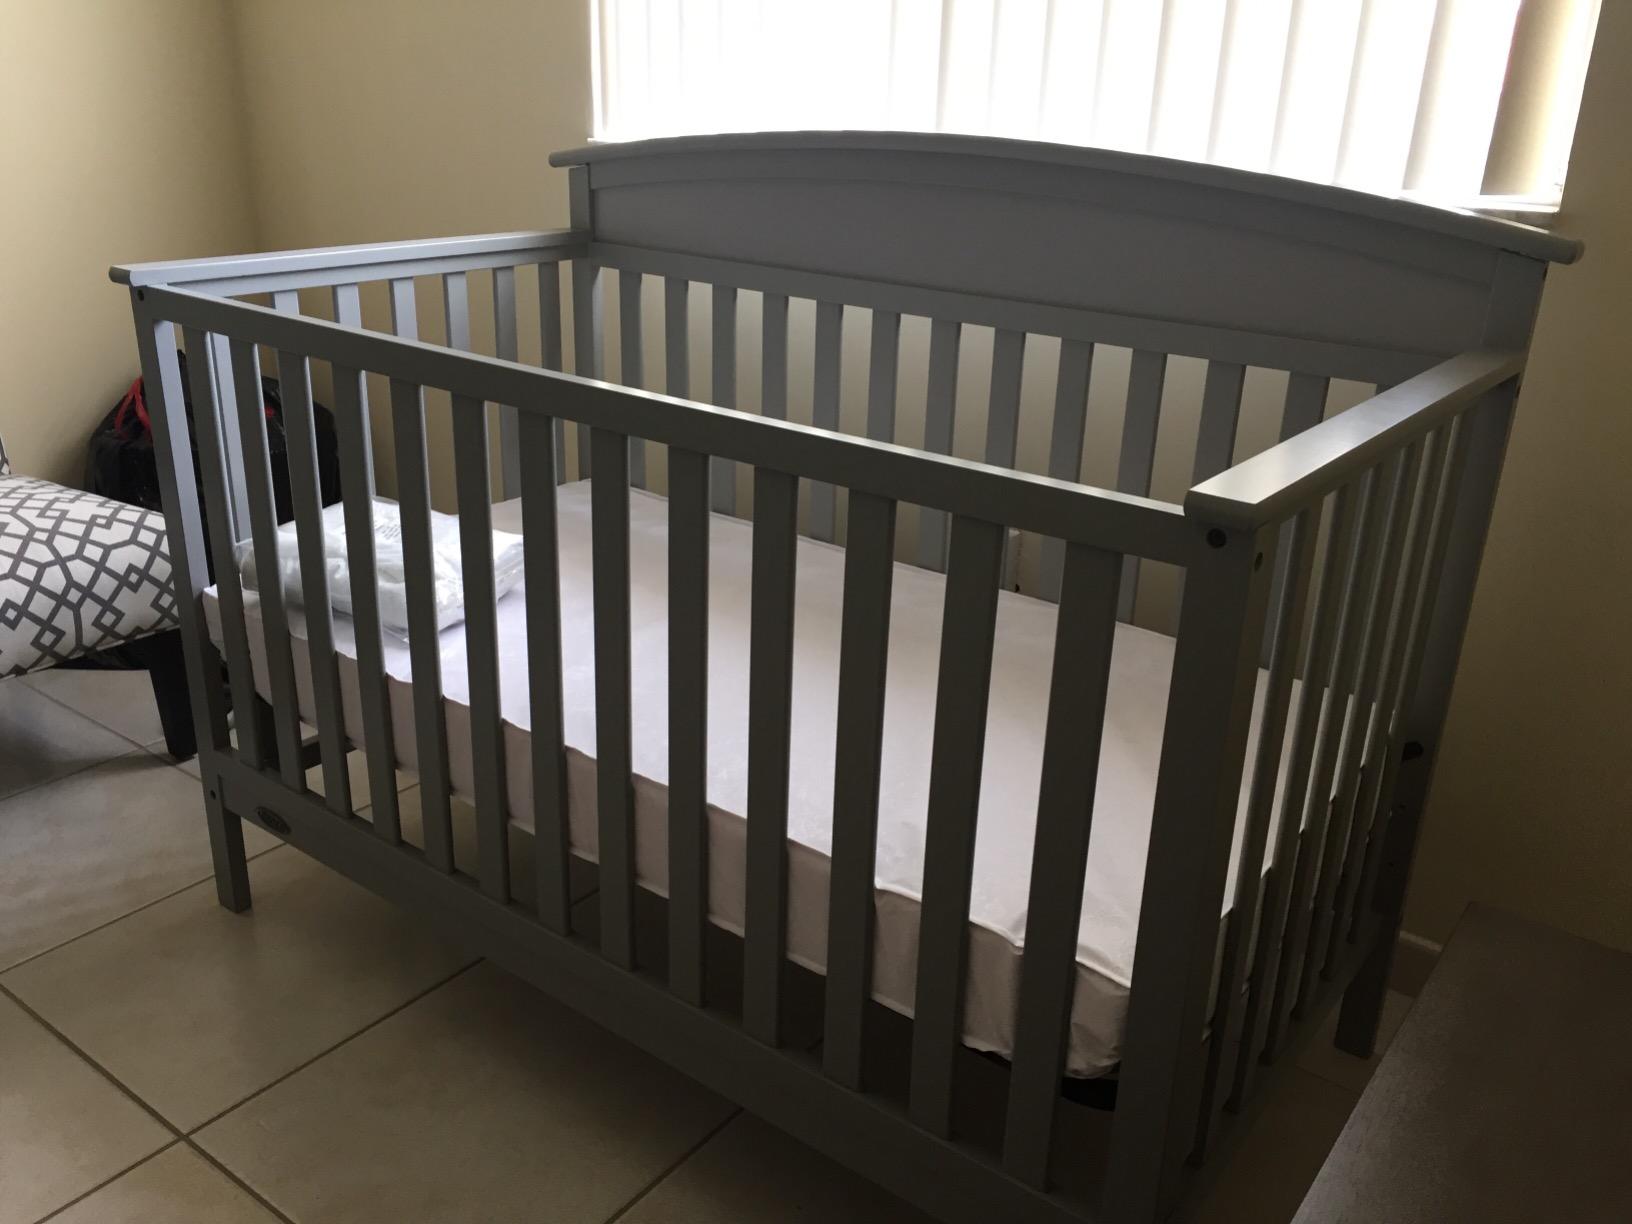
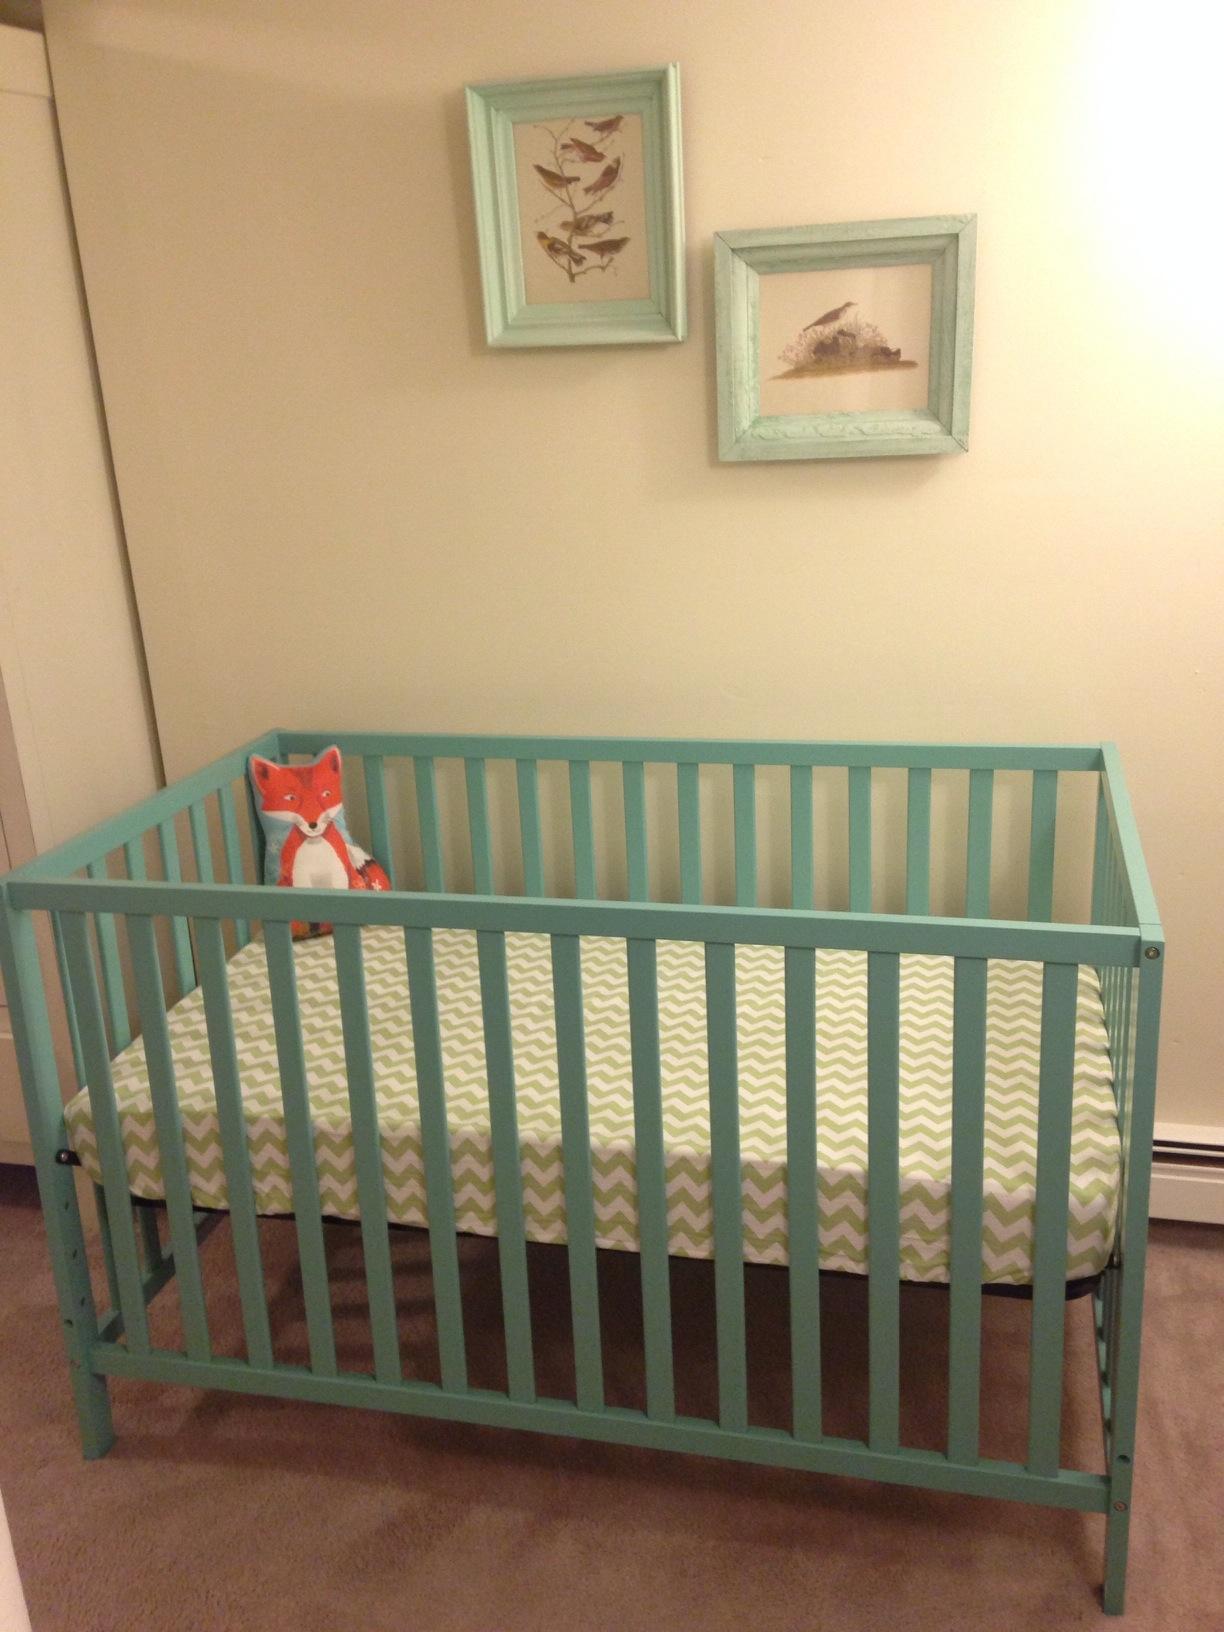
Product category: products_crib
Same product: no